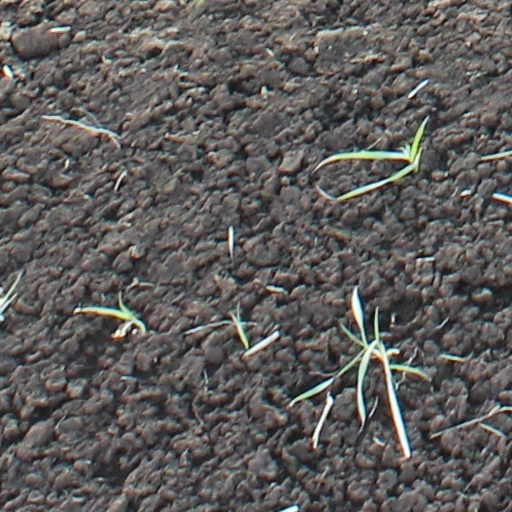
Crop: wheat